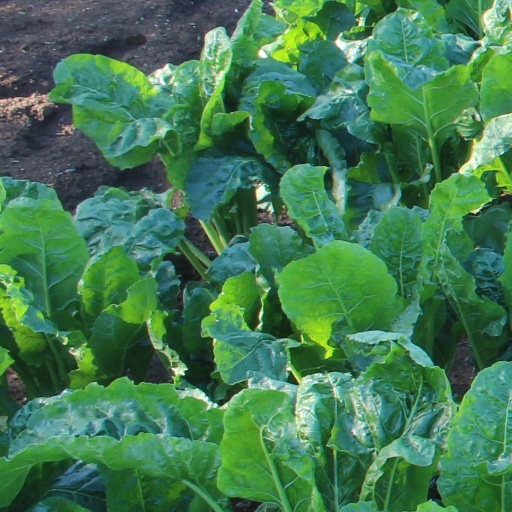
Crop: sugar beet